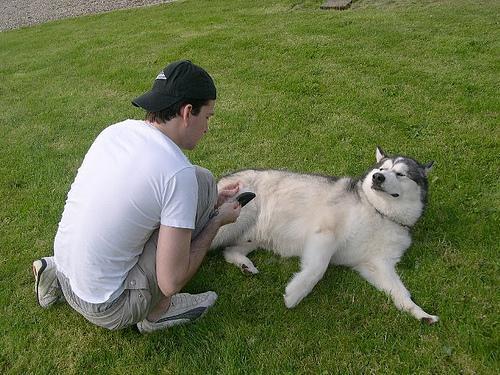
malamute